Tsunekazu Nishioka

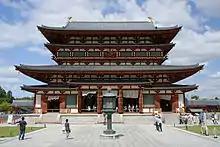
Yakushi-ji, "Kondō", Main Hall

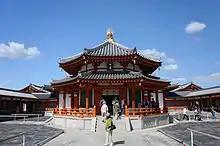
Yakushi-ji, "Genjō-sanzō-in, Xuanzang Hall"

Tsunekazu Nishioka was born on 4 September 1908, in the vicinity of Nishisato village, adjacent to the Buddhist temple compound of Hōryū-ji, Nara Prefecture. Both his grandfather, Tsunekichi Nishioka and father, Naramitsu Nishioka, were master carpenters ("Tōryō", 棟梁) of Hōryū-ji.